Dominic DeNucci

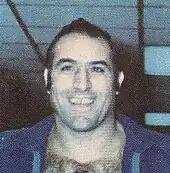
DeNucci,

Domenico A. Nucciarone (January 23, 1932 – August 12, 2021) was an Italian-American professional wrestler and trainer better known by the ring name Dominic DeNucci. He held over a dozen championships around the world in the 1960s and 1970s. His wrestling students included Mick Foley, Shane Douglas, Brian Hildebrand, and Cody Michaels.